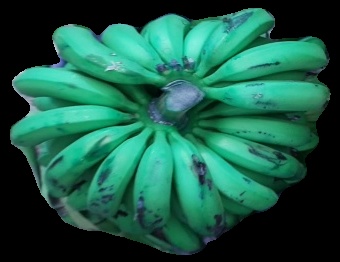
Variety: pachbale
Grade: grade2